The Orson Welles Almanac

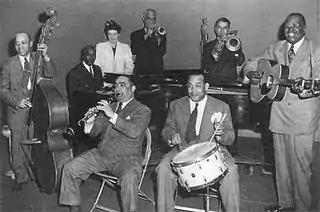
The All Star Jazz Group, left to right: Ed Garland (bass), Buster Wilson (piano), Marili Morden (proprietor, Jazz Man Records), Jimmie Noone (clarinet), Mutt Carey (trumpet), Zutty Singleton (drums), Kid Ory (trombone), Bud Scott (guitar)

A passionate and knowledgeable fan of traditional New Orleans jazz, Welles was part of the social network of Hollywood's Jazz Man Record Shop, a business that opened in 1939 and was instrumental in the worldwide revival of original jazz in the 1940s. In February 1944 Welles asked Marili Morden, proprietor of Jazz Man Records, to put together an authentic jazz band for "The Orson Welles Almanac".